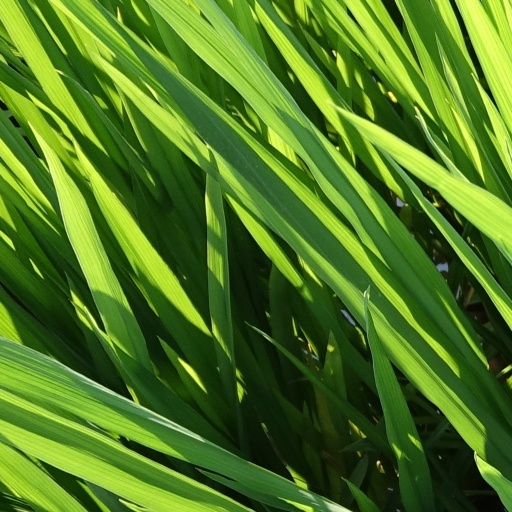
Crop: rice